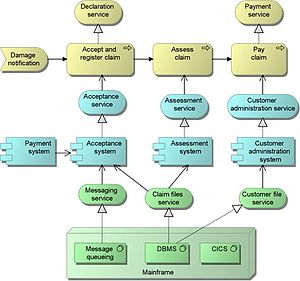
ArchiMate
Proces for forsikringskrav afbildet i ArchiMate. ArchiMate muliggør modellering i forskellige lag.
ArchiMate er et åbent og uafhængigt sprog til modellering af enterprisearkitektur, der understøtter beskrivelse, analyse og visualisering af arkitektur inden for og på tværs af forretningsdomæner på en utvetydig måde.